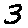
Label: 3